Traditionalist conservatism

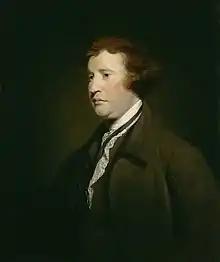
Edmund Burke

Edmund Burke, an Anglo-Irish Whig statesman and philosopher whose political principles were rooted in moral natural law and the Western heritage, is one of the first expositors of traditionalist conservatism, although Toryism represented an even earlier, more primitive form of traditionalist conservatism. Burke believed in prescriptive rights, which he considered to be "God-given". He argued for what he called "ordered liberty" (best reflected in the unwritten law of the British constitutional monarchy). He also fought for universal ideals that were supported by institutions such as the church, the family, and the state. He was a fierce critic of the principles behind the French Revolution, and in 1790, his observations on its excesses and radicalism were collected in "Reflections on the Revolution in France". In "Reflections", Burke called for the constitutional enactment of specific, concrete rights and warned that abstract rights could be easily abused to justify tyranny. American social critic and historian Russell Kirk wrote: "The "Reflections" burns with all the wrath and anguish of a prophet who saw the traditions of Christendom and the fabric of civil society dissolving before his eyes."